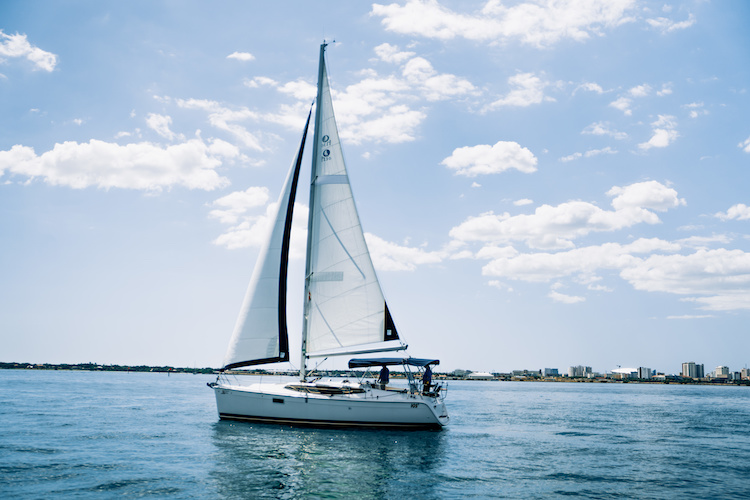
Vehicle type: Ships